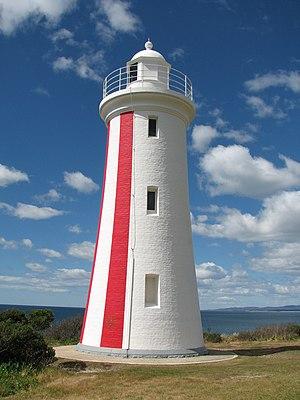
Le phare de Devonport (tasmanie)